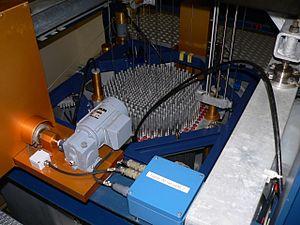
Installations nucléaires de l'EPFL Réacteur CROCUS